Caleb B. R. Kennerly

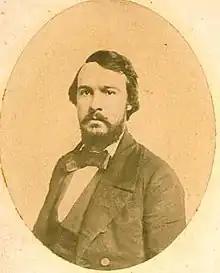

Caleb Burwell Rowan Kennerly (2 March 1830 – 6 February 1861) was an American physician and naturalist who worked with the Smithsonian Institution and served on the Pacific Railroad Survey as a surgeon-naturalist.